Ronald Holmes

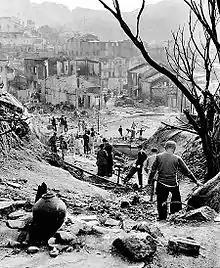
The slum area in Shek Kip Mei after the great fire on the Christmas Day of 1953.

In December 1953, a major fire destroyed the slum area in Shek Kip Mei and more than 50,000 refugees were made homeless. After the disaster, then Governor Sir Alexander Grantham ordered Holmes to establish the Resettlement Department and appointed him as the Deputy Colonial Secretary and the first Commissioner of Resettlement. To resettle the homeless refugees in a short period of time, he took the lead to construct a number of resettlement estates on the burnt ground in Shek Kip Mei and in its neighbouring area. Some of the notable examples included Shek Kip Mei Estate and Tai Hang Tung Estate. Since the creation of the Resettlement Department, constructing public housing estate for resettling the poor people had become one of the primary policy goals set by the government in postwar Hong Kong. On the other hand, Holmes was also an official member of the Urban Council during his tenure as the Commissioner of Resettlement. In October 1955, when he succeeded the retired Harold Giles Richards as the Director of Urban Services, he stepped down from the Resettlement Department but was also appointed official member of the legislative council. His original post of the Commissioner of Resettlement was succeeded by Arthur Walton. During his tenure as the Director of Urban Services, Holmes witnessed the expansion of the Council that the number of unofficial members was increased to eight in 1956. It was the first time in history that unofficial member occupied half of the seats in the council. However, the demand on further reform was not satisfied by the expansion, and therefore the relationship between the unofficial members and the government became worsening under his term of office.